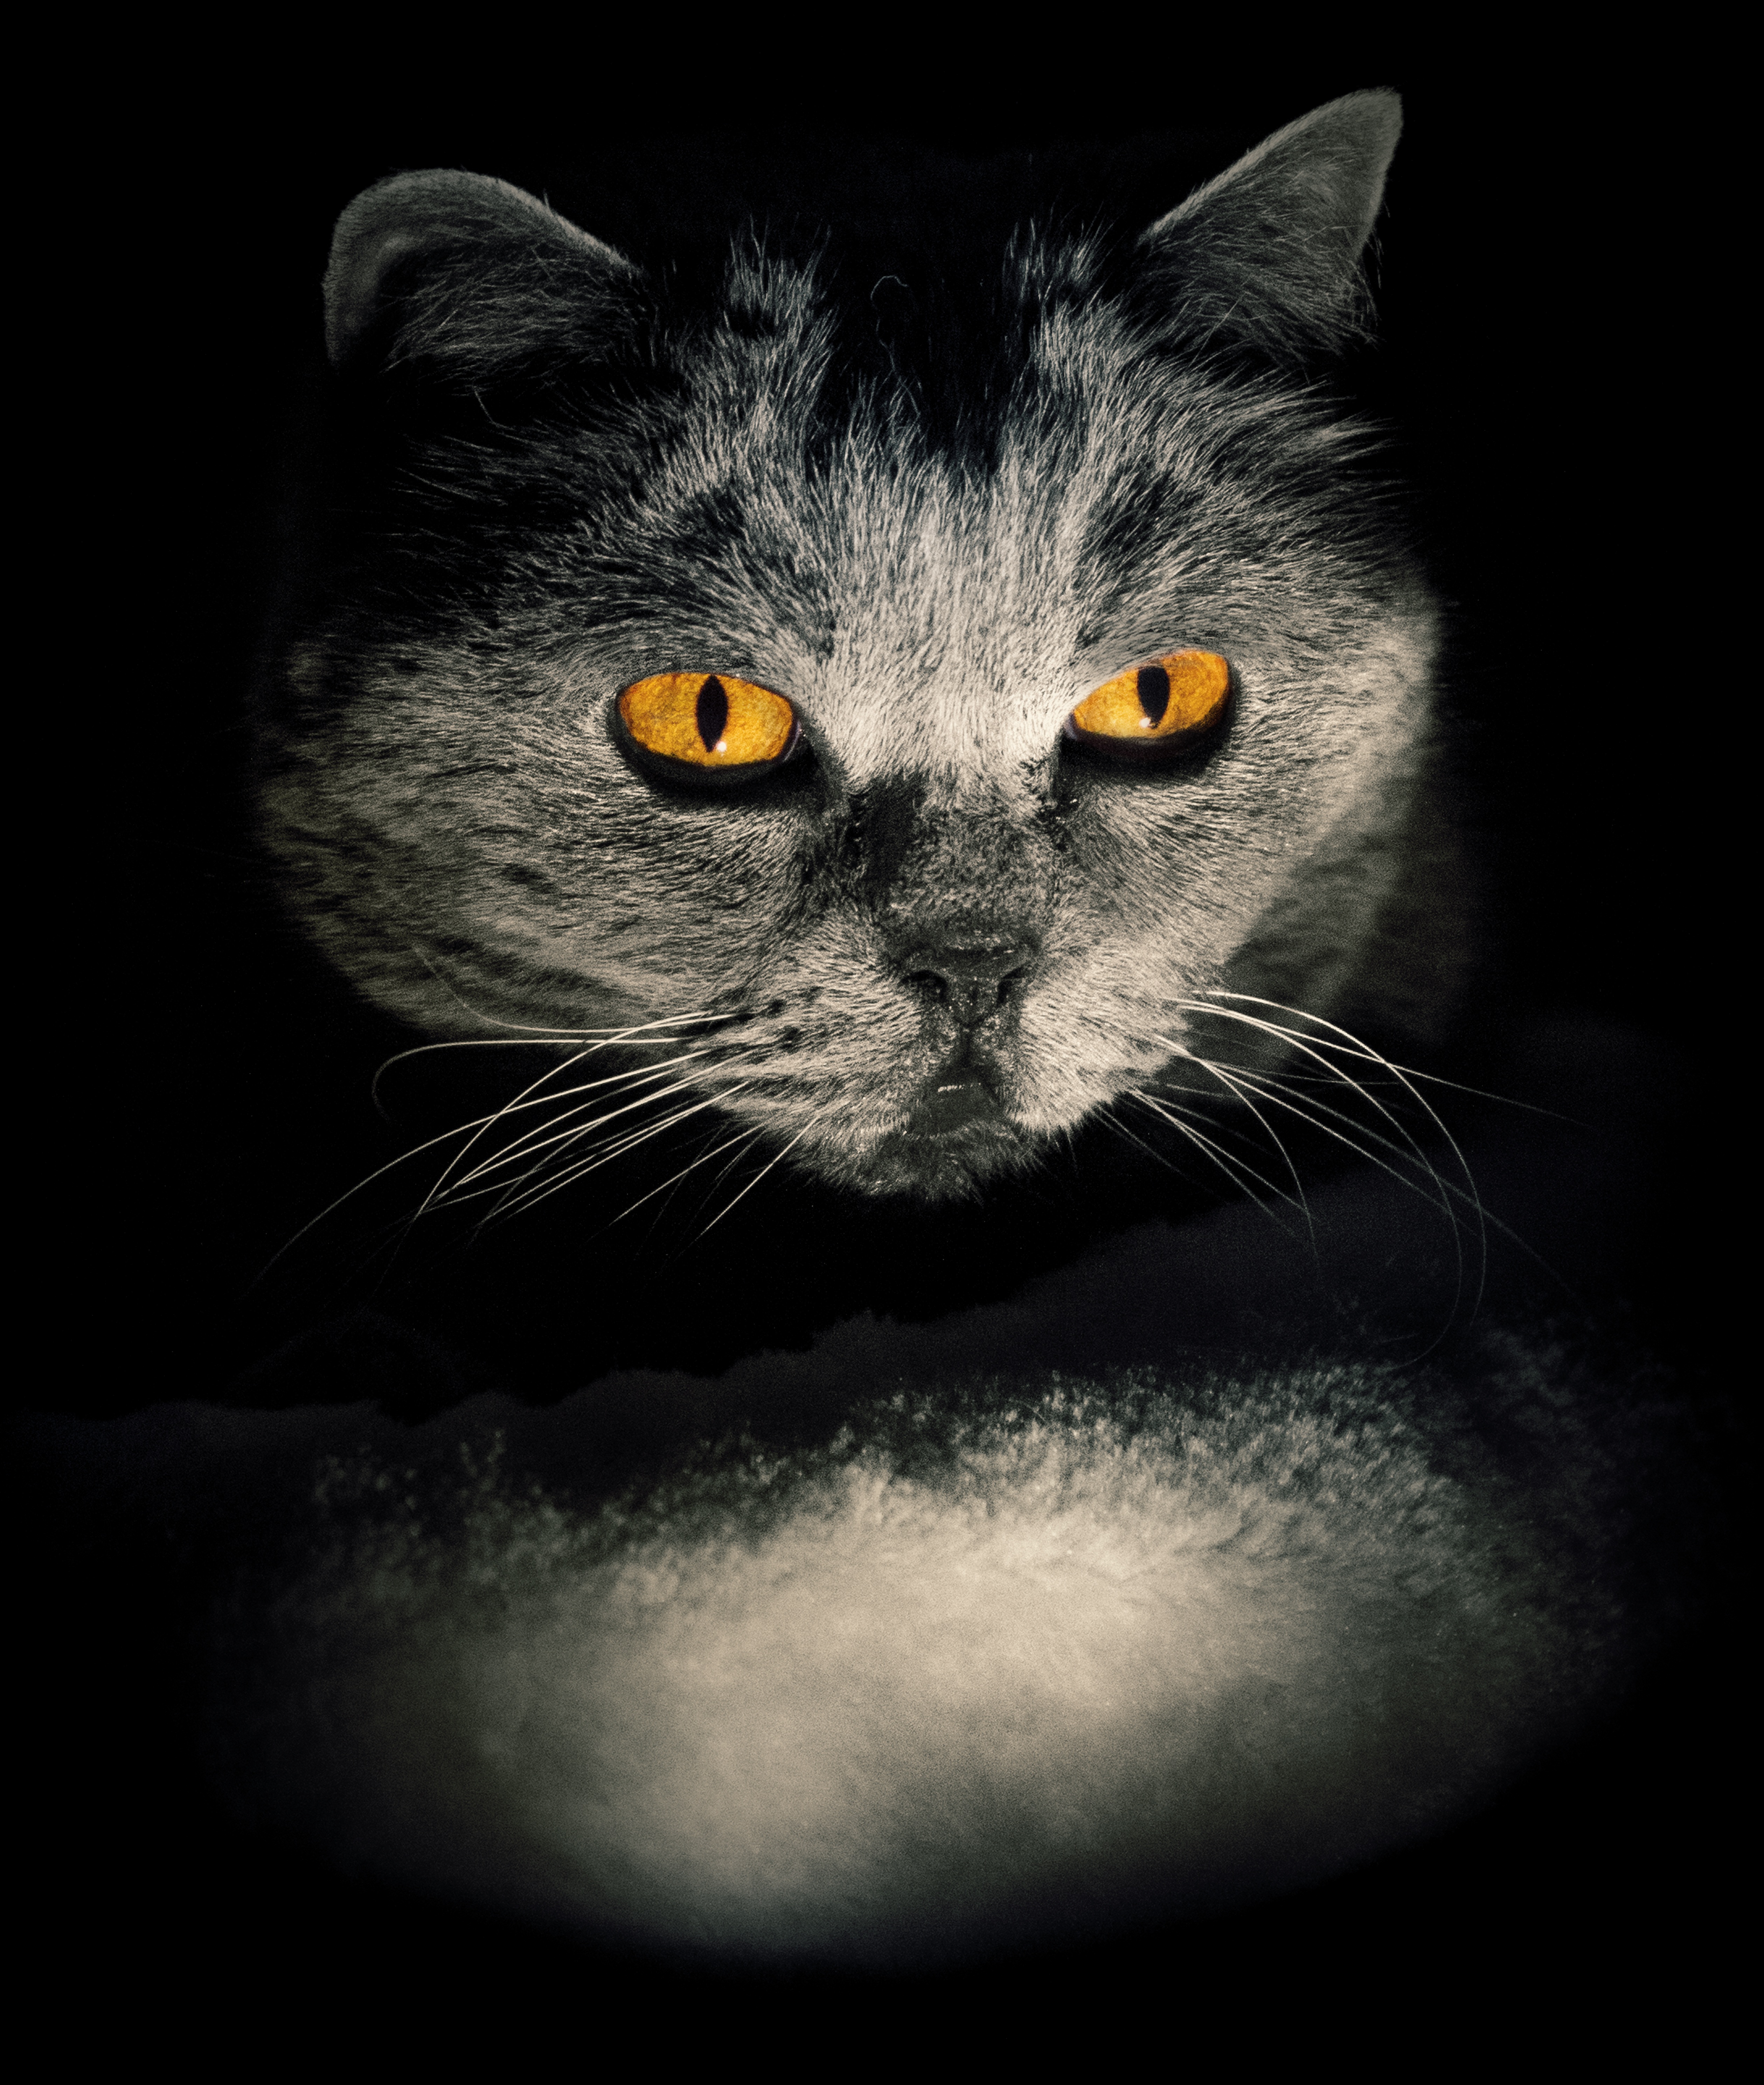
watch, black and white, white, spooky, orange, cat, mammal, darkness, black cat, black, monochrome, lichtspiel, eyes, whiskers, background, vertebrate, weird, monochrome photography, small to medium sized cats, cat like mammal, domestic short haired cat